USS Recruit (TDE-1)

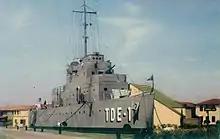
USS "Recruit" in her original configuration.

Designed to be a two-thirds scale replica of a destroyer escort, her construction began in 1949. That same year, the "Recruit" was commissioned by Rear Admiral Wilder D. Baker. "Sailing" on a sea of concrete at the Naval Training Center, she assisted with the training of over 50,000 new recruits per year, providing an education in the fundamentals of shipboard drills and procedures, using standard deck and bridge gear like that found on all naval vessels, including lifelines, accommodation ladders, signal halyards, searchlights, the engine order telegraph and the helm. Below decks, the ship had six classrooms where recruits were trained, and adjacent to the ship were barracks where those recruits would be housed when not standing watches aboard the "Recruit." Also below decks was a gas chamber where recruits were exposed to a diluted form of tear gas to know first hand of its effects. Due to her landlocked status, "Recruit" lacked an engine or screw, and therefore was affectionately nicknamed the "USS "Neversail"." In 1954, she was modified from her original configuration. Reflecting her dual identity as both a ship and a building, she was also known as Building 430, located on Geary Drive between Evans and Chauncey roads.